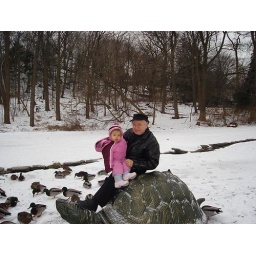
Etobicoke: Charles Bray holding his Granddaughter on a turtle by the ducks at James Garden.